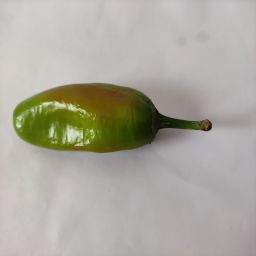
Crop: New Mexico Green Chile
Quality: Ripe